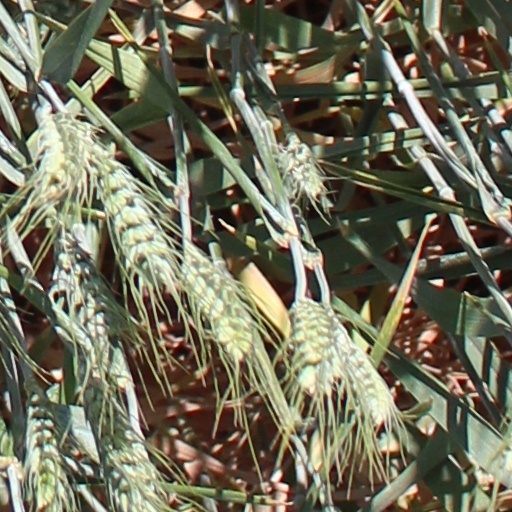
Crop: wheat